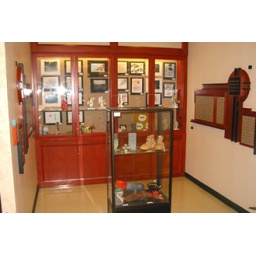
Local artists, craftspeople and students display craft work in the glass display cases in the library lobby throughout the year.